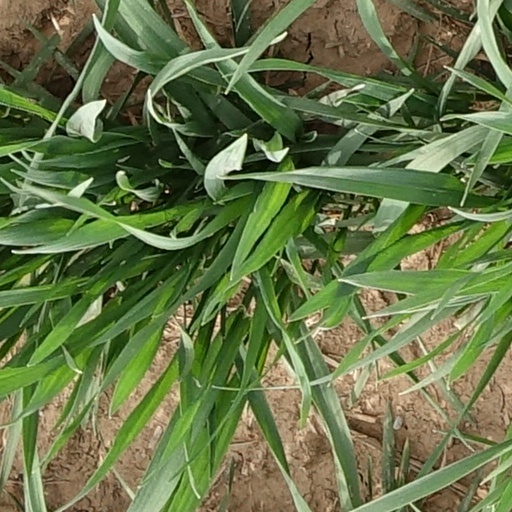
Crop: wheat